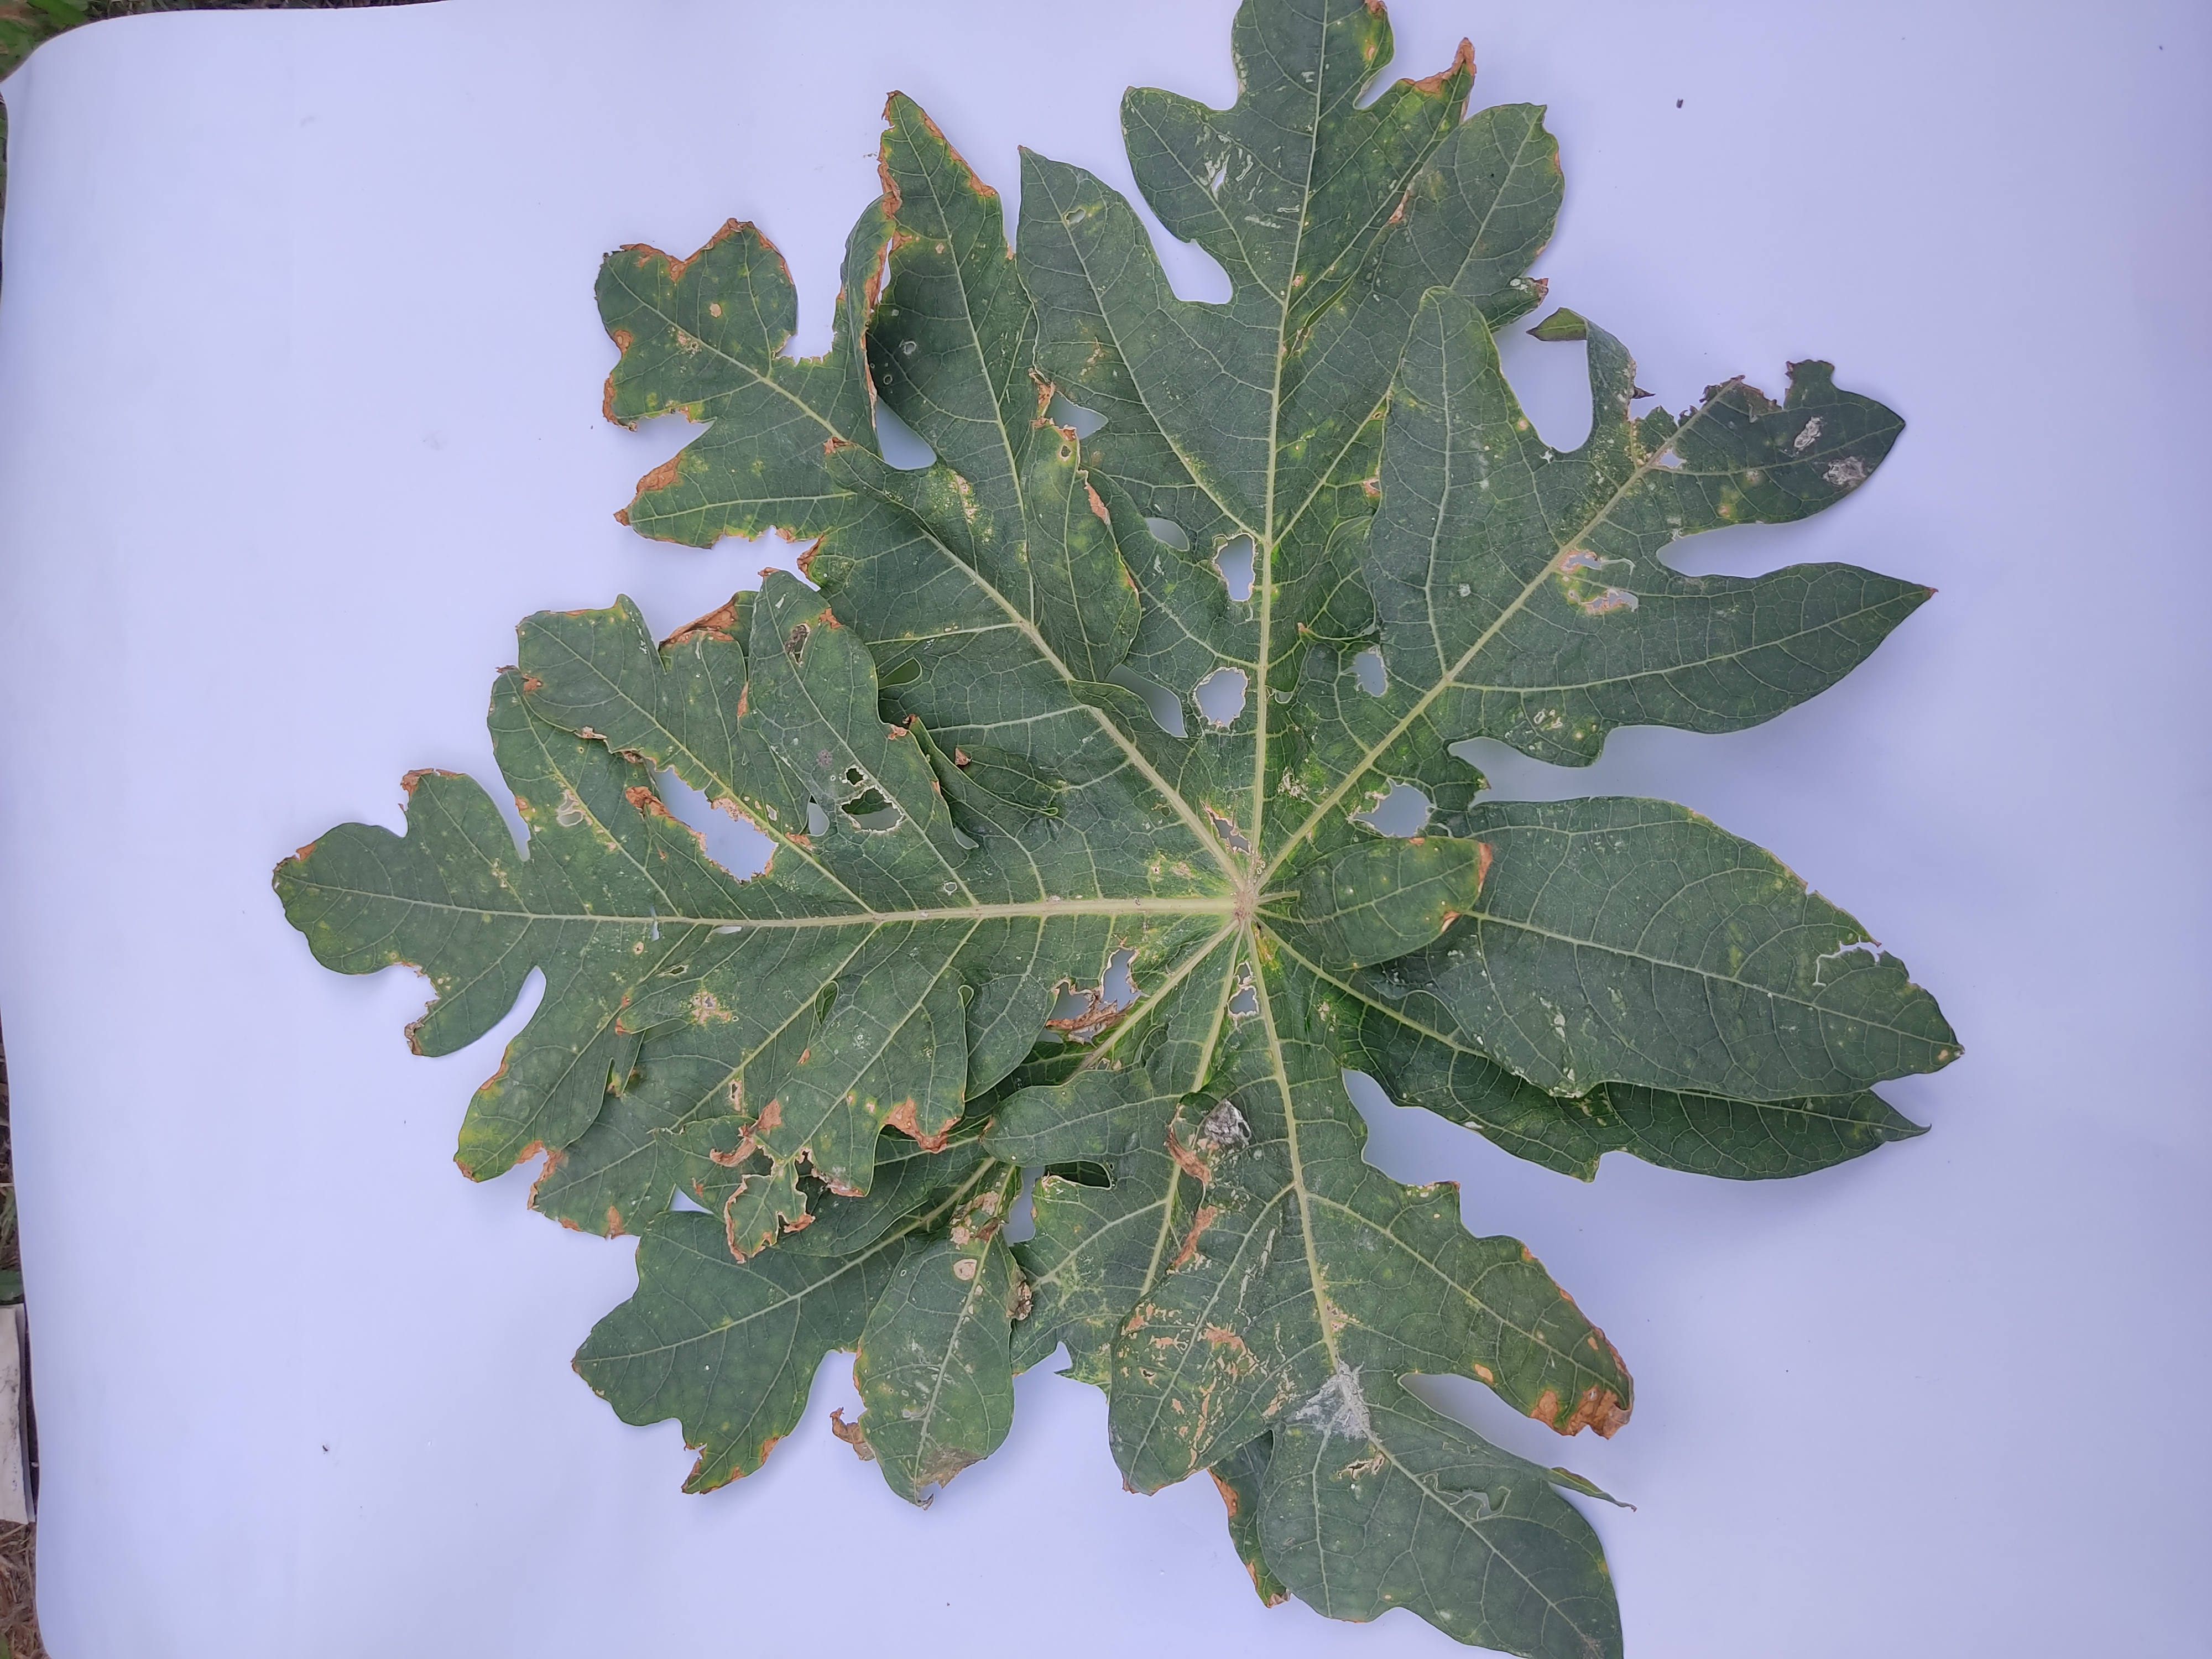
Label: Mite Disease